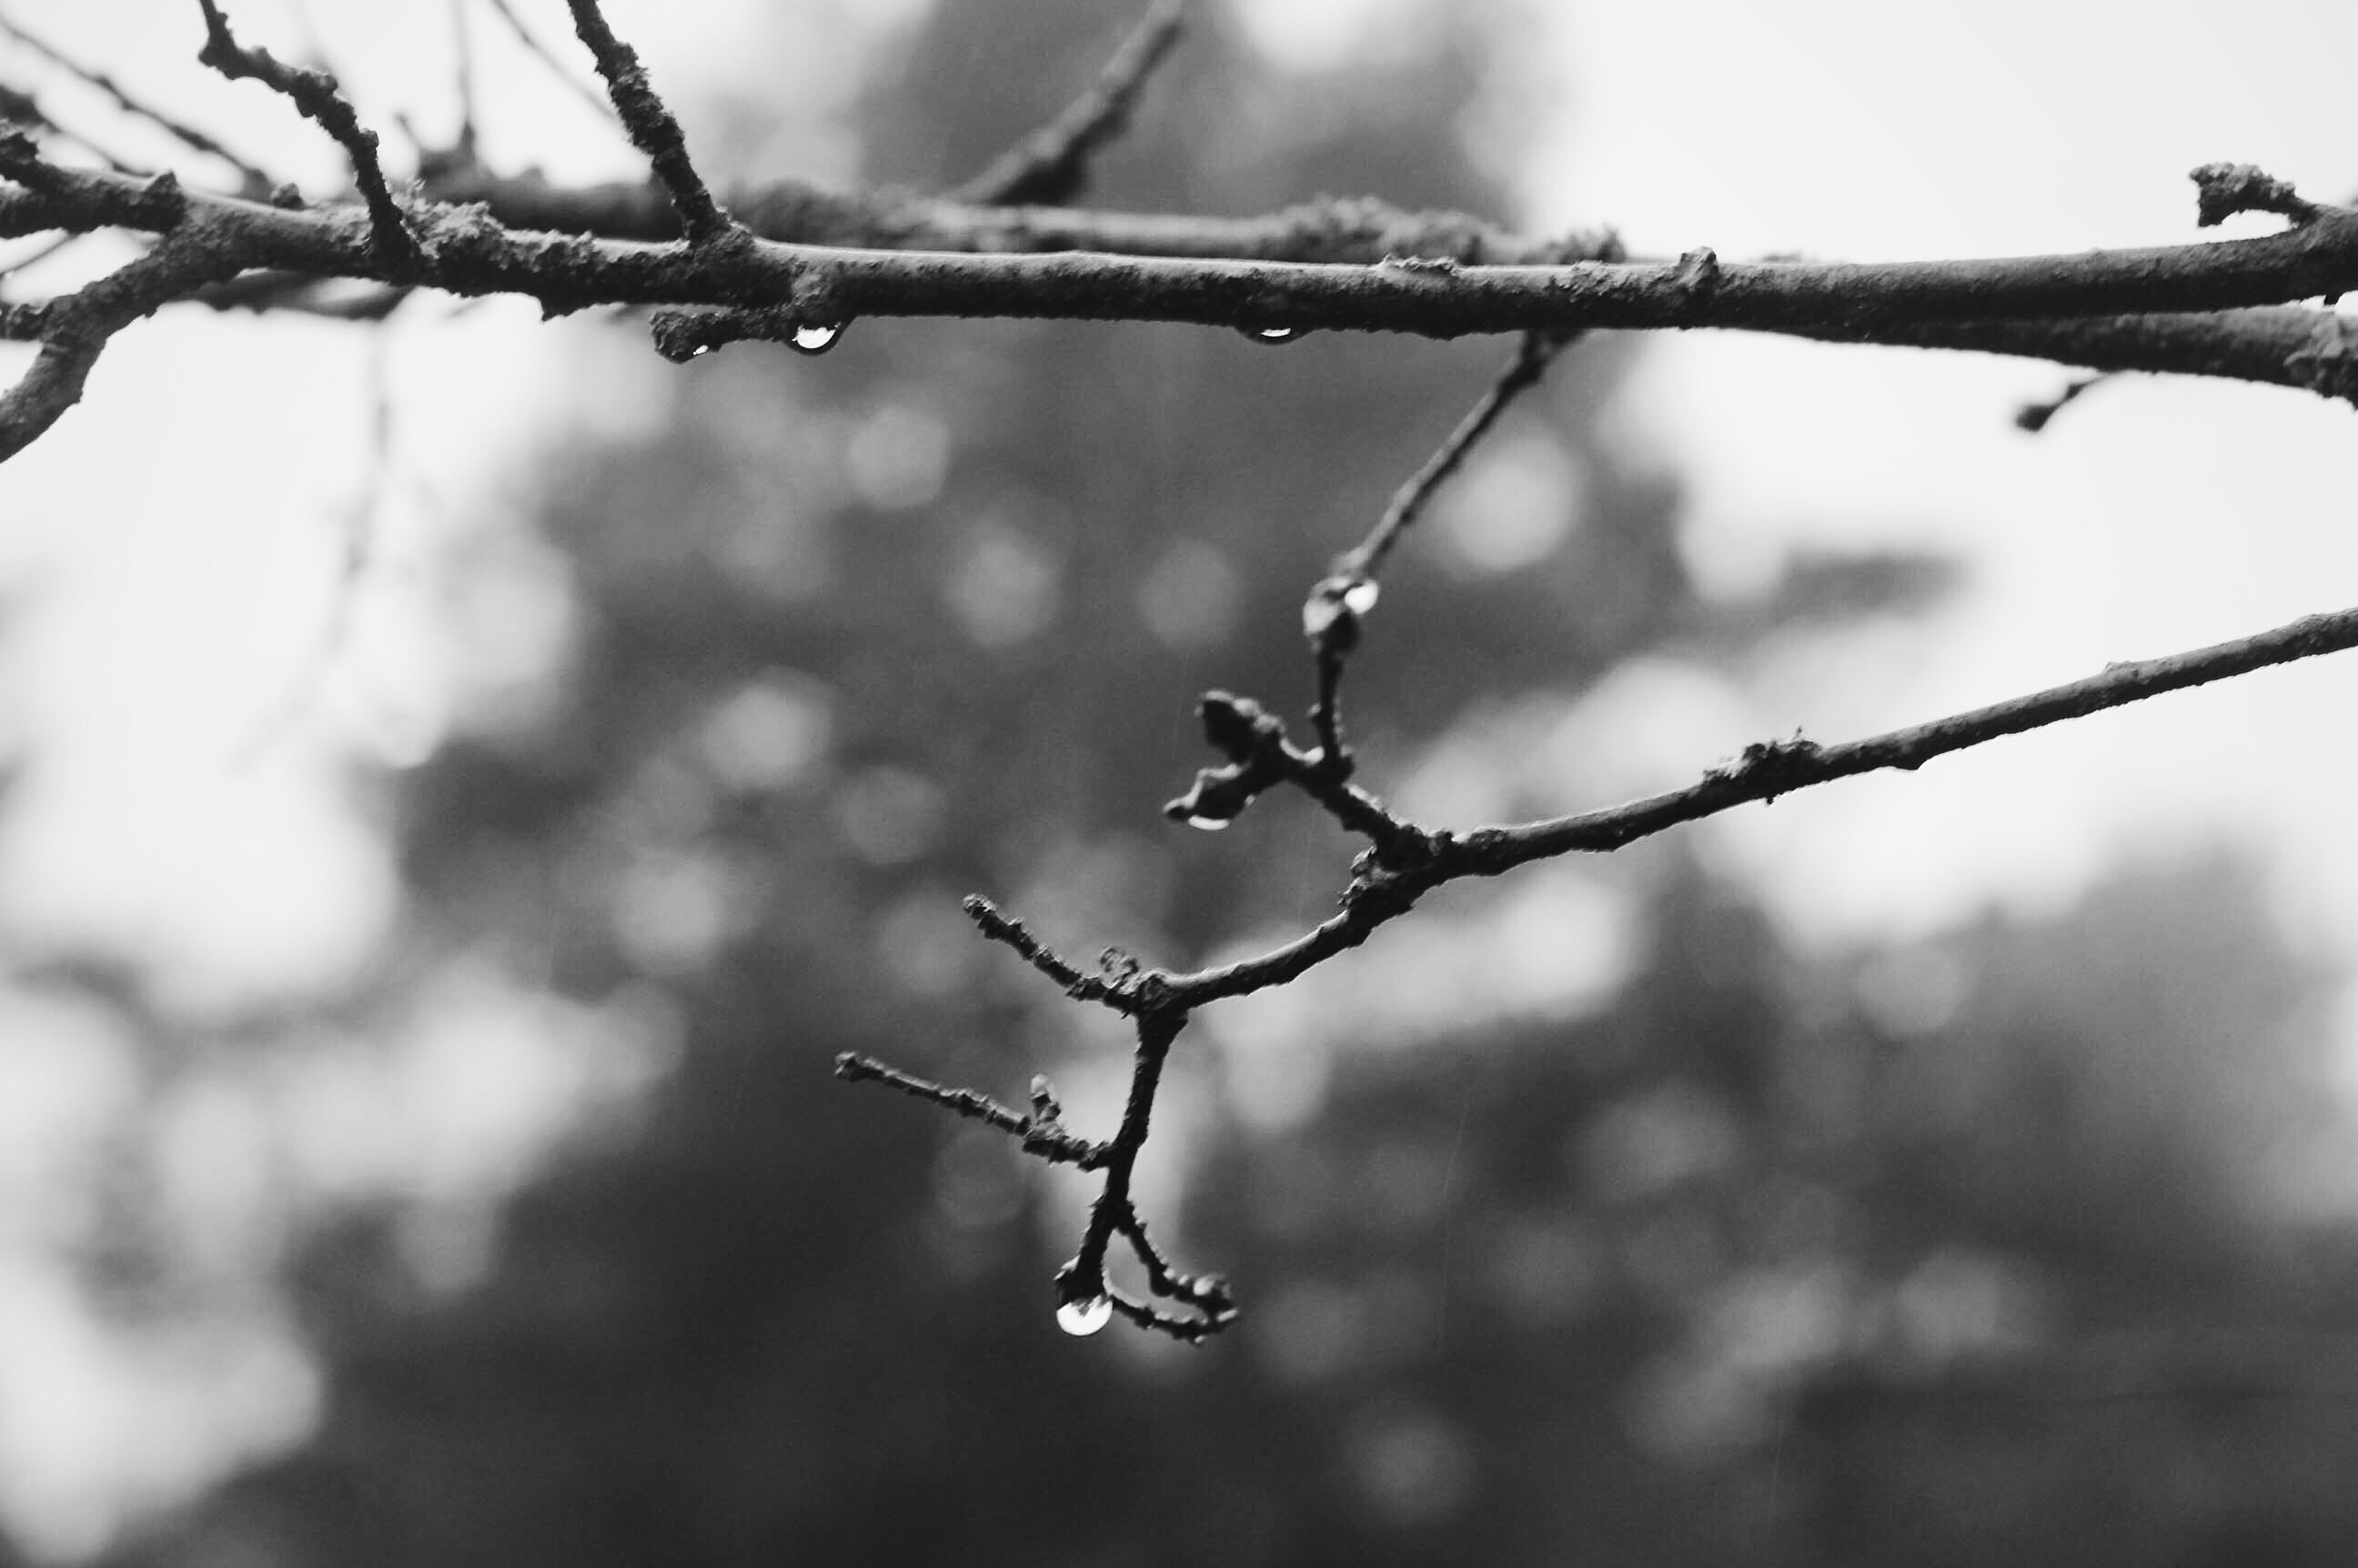
tree, nature, branch, snow, winter, fence, barbed wire, black and white, plant, sunlight, leaf, line, weather, monochrome, season, twig, freezing, monochrome photography, plant stem, woody plant, outdoor structure, wire fencing